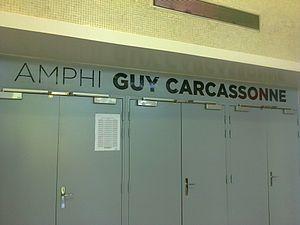
Entrée de l'amphi A du bâtiment F rebaptisé ""Amphi Guy Carcassonne""."
Guy Carcassonne, né le 14 mai 1951 à Paris et mort le 27 mai 2013 à Saint-Pétersbourg, est un juriste français spécialiste du droit constitutionnel, professeur des universités en droit public à l’université Paris-Nanterre.